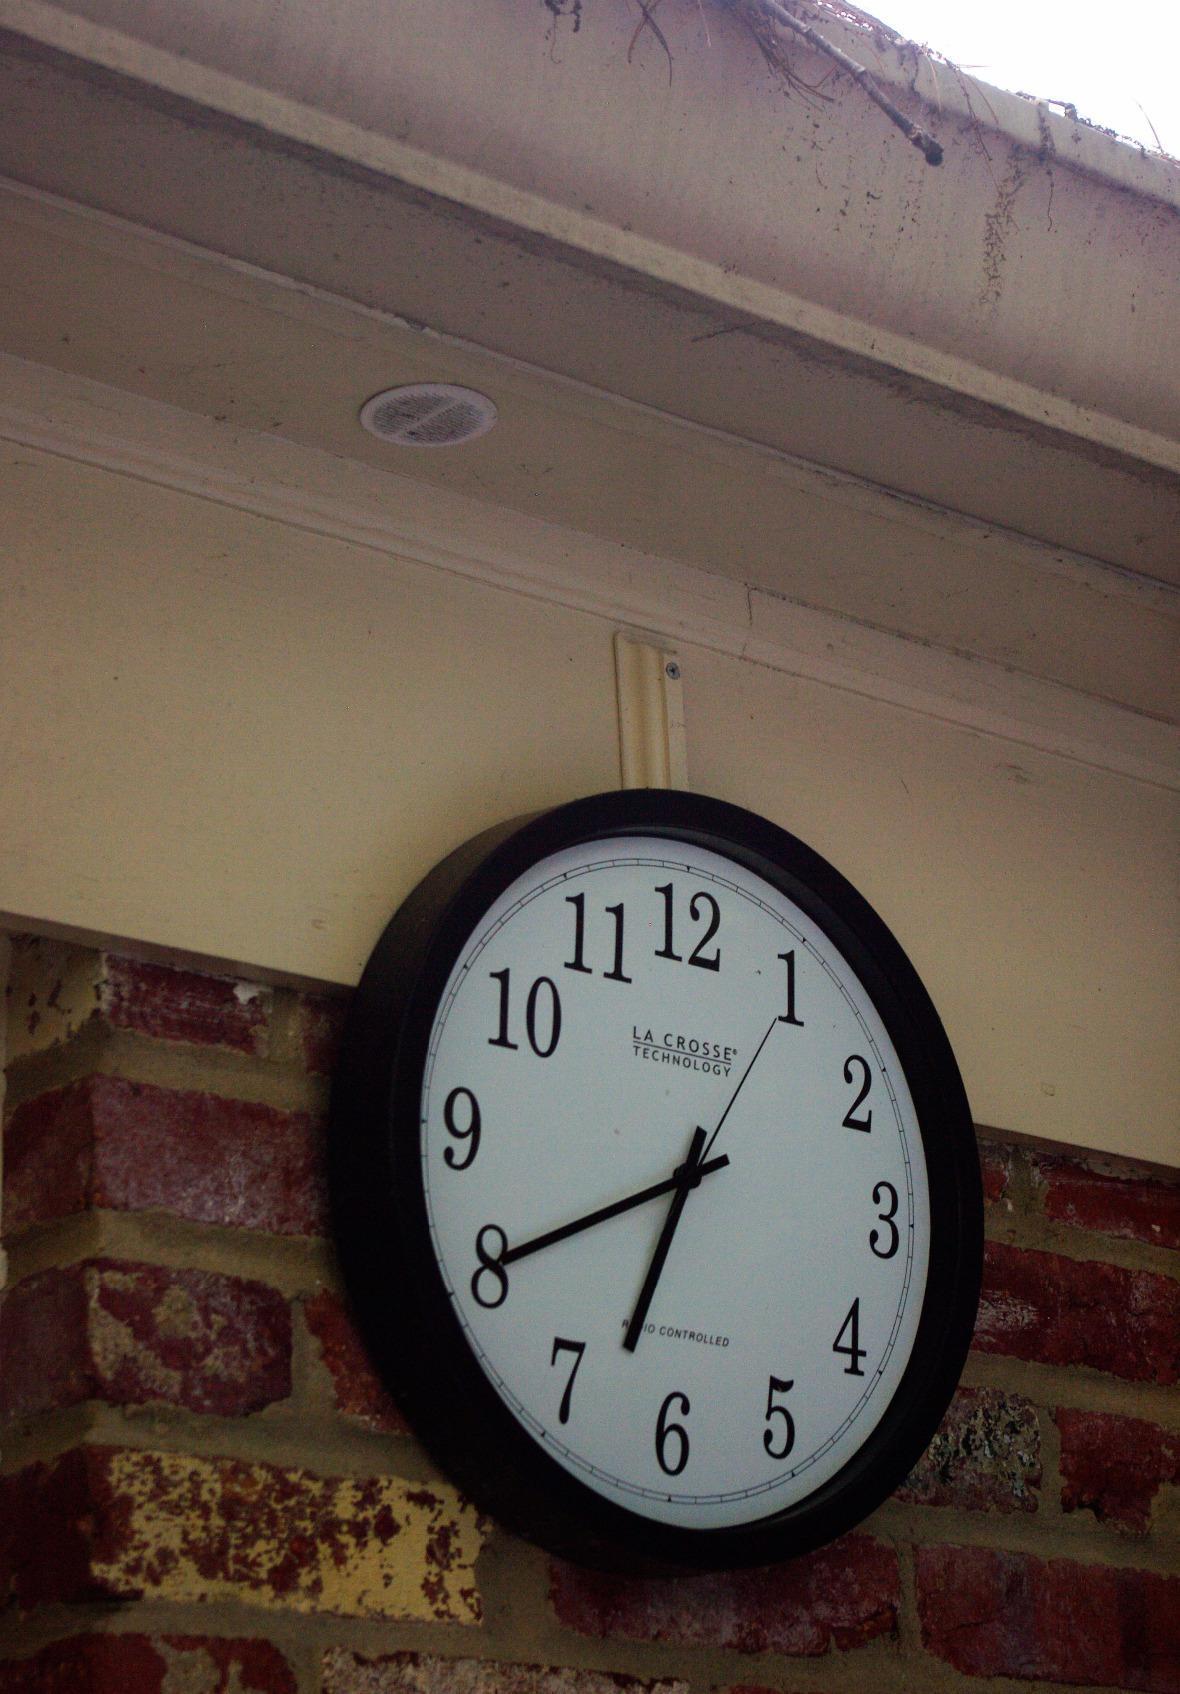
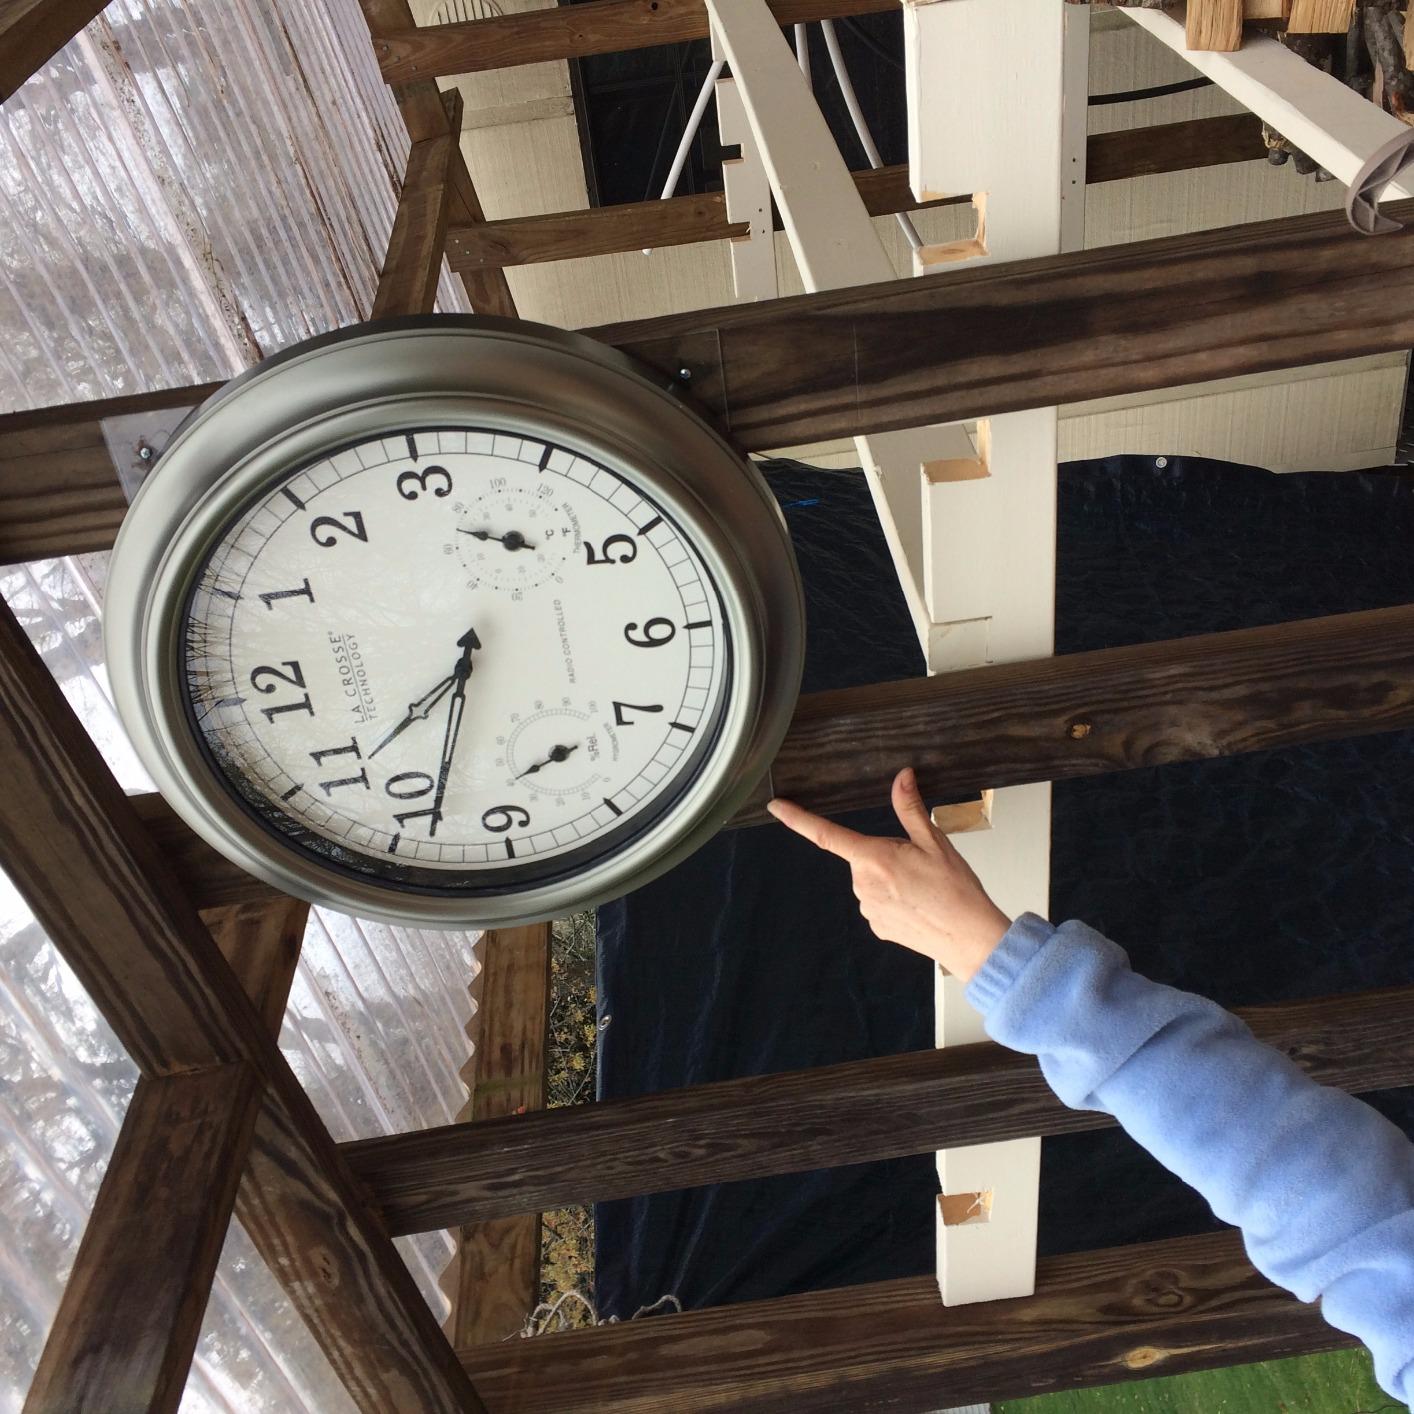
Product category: clock
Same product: no